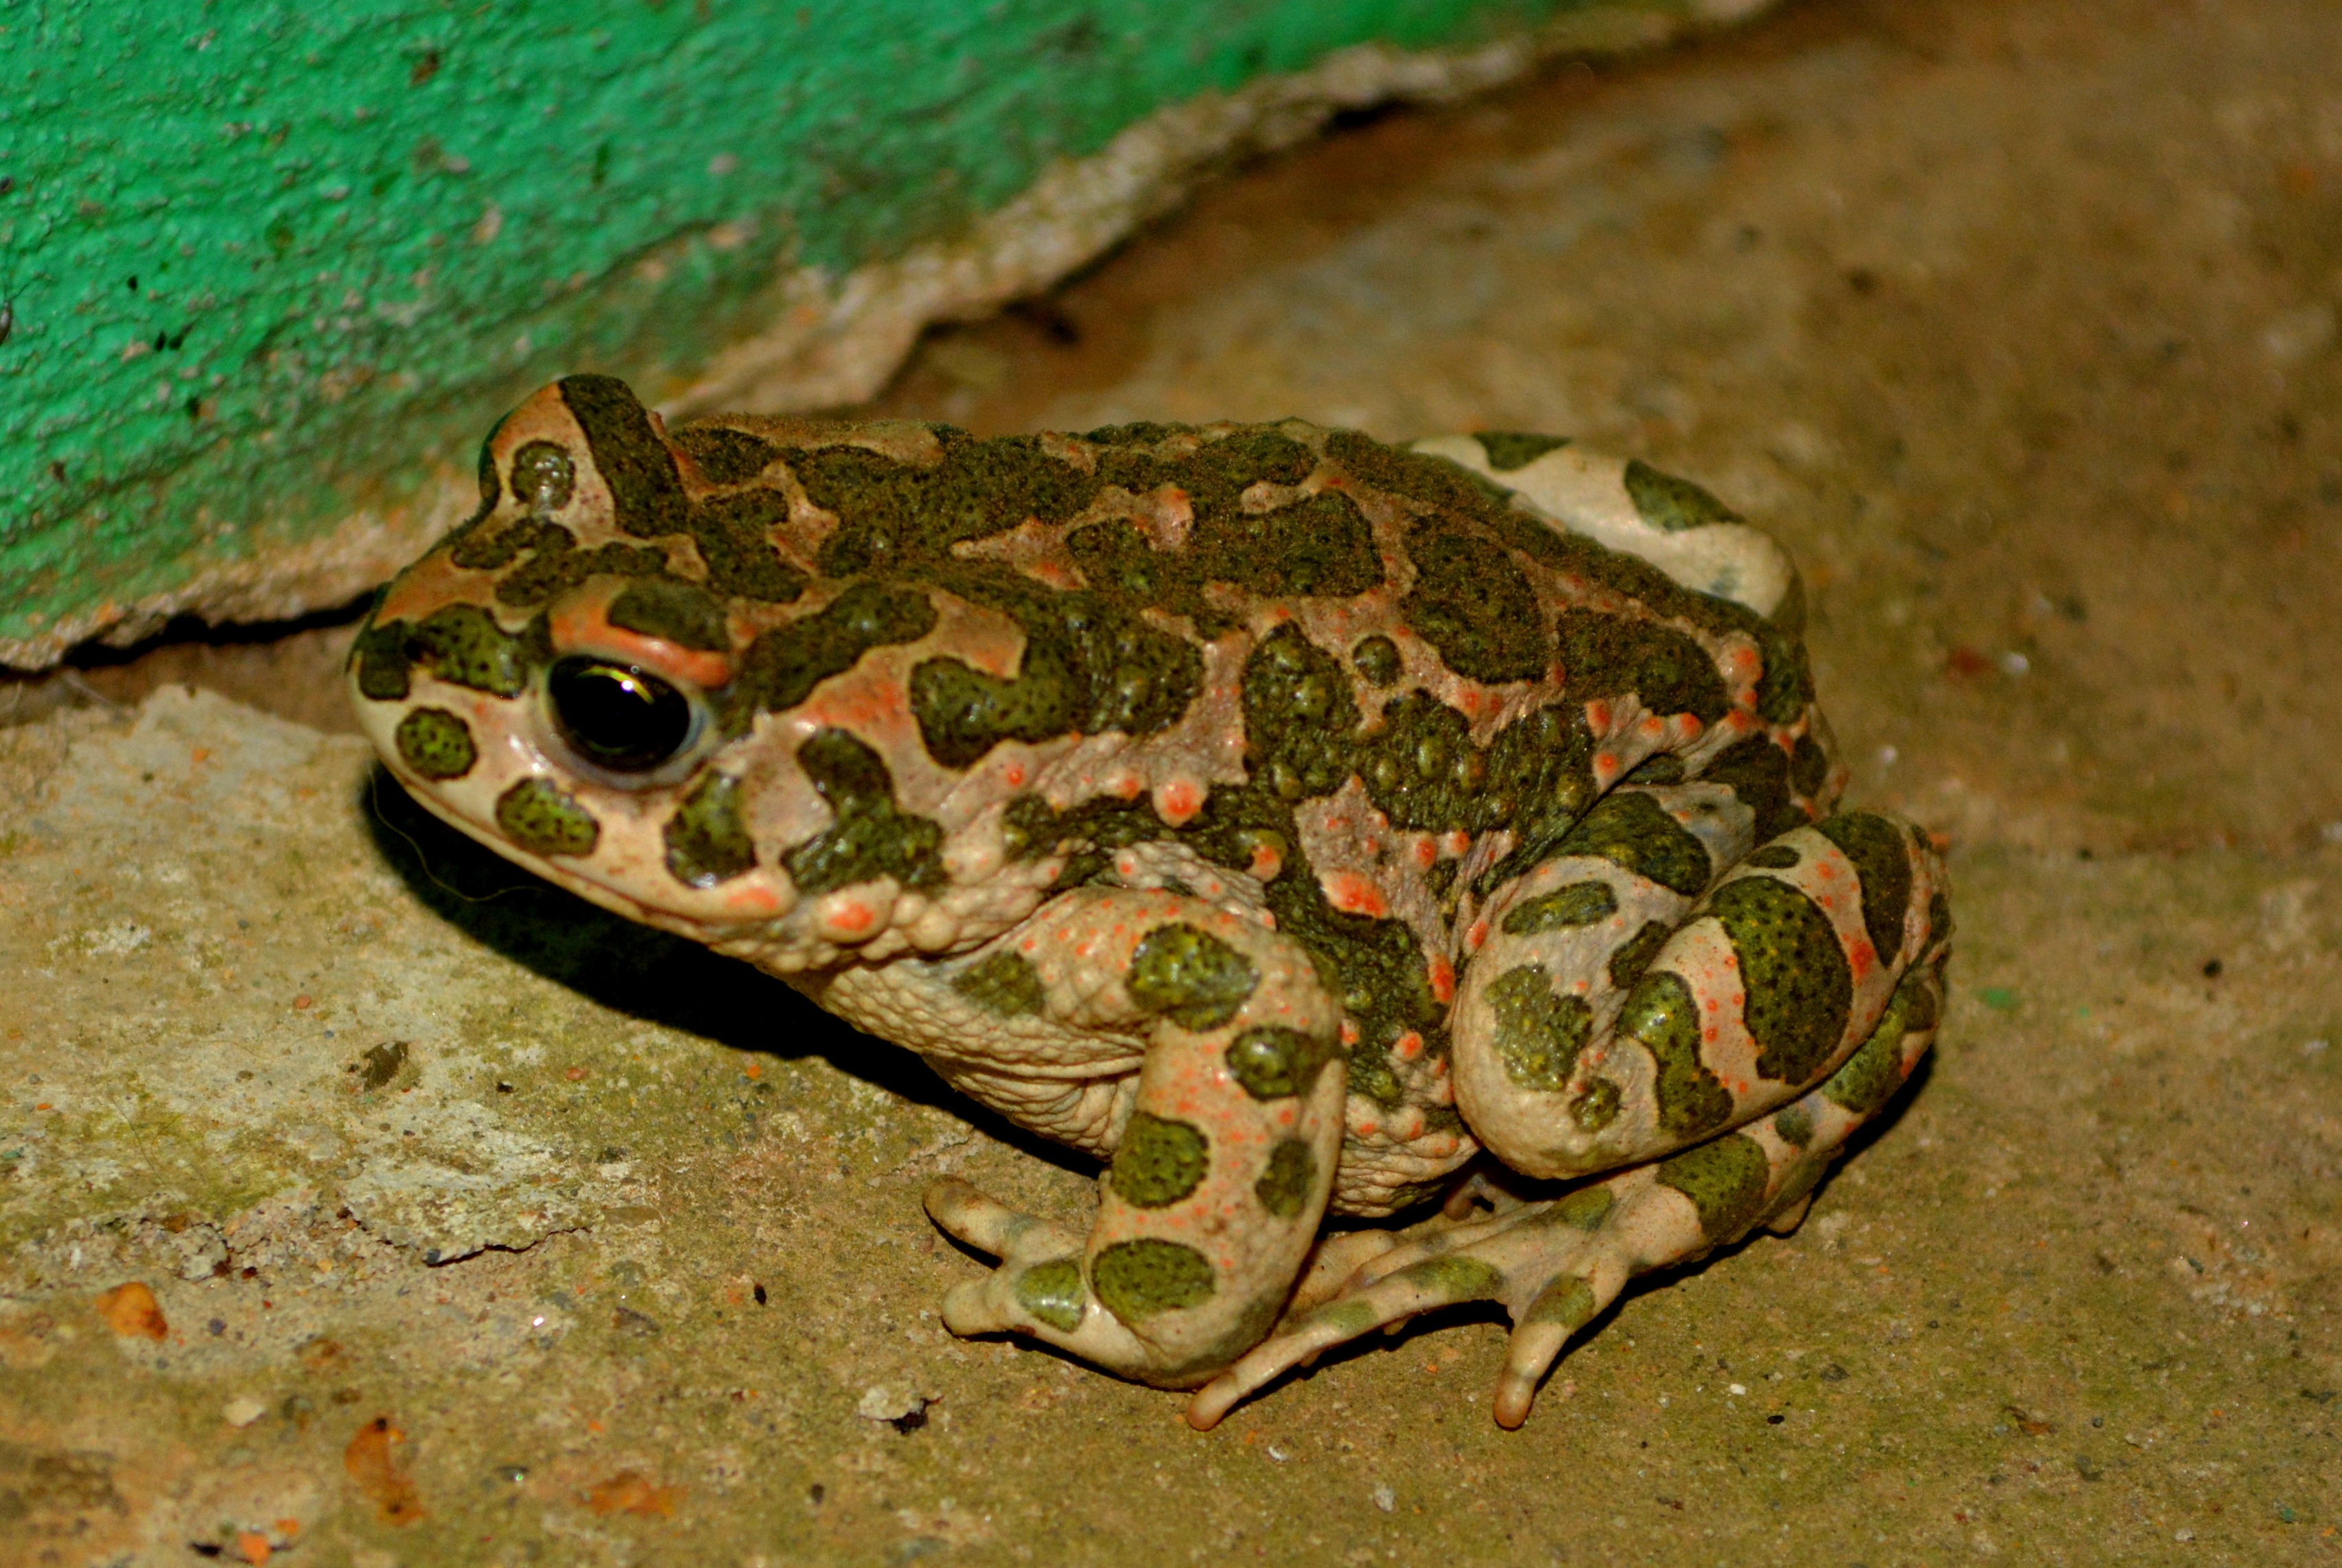
wildlife, green, biology, frog, toad, amphibian, fauna, vertebrate, organism, bullfrog, ranidae, marine biology